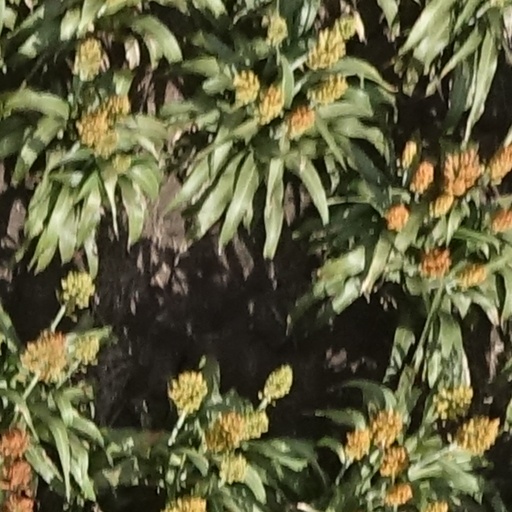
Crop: sorghum